Question: Please indicate a possible affordance area of skateboard that can be used for carrying
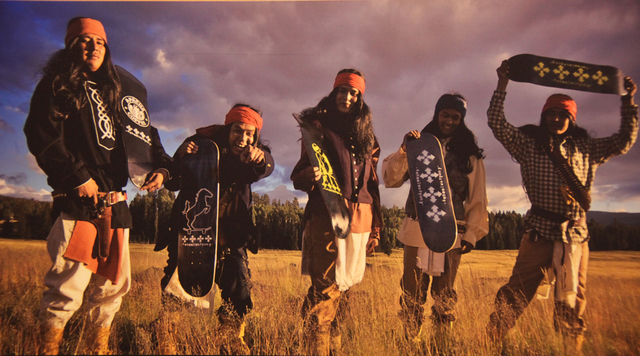
Answer: [403.5, 136, 458.5, 250]